Little Flames (film)

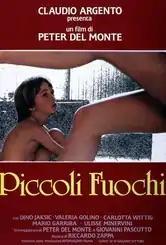

Little Flames is a 1985 Italian fantasy drama film directed by Peter Del Monte and starring Dino Jaksic and Valeria Golino in her very first leading role. Golino won a Globo d'oro for Best Breakthrough Actress for her performance in the film.